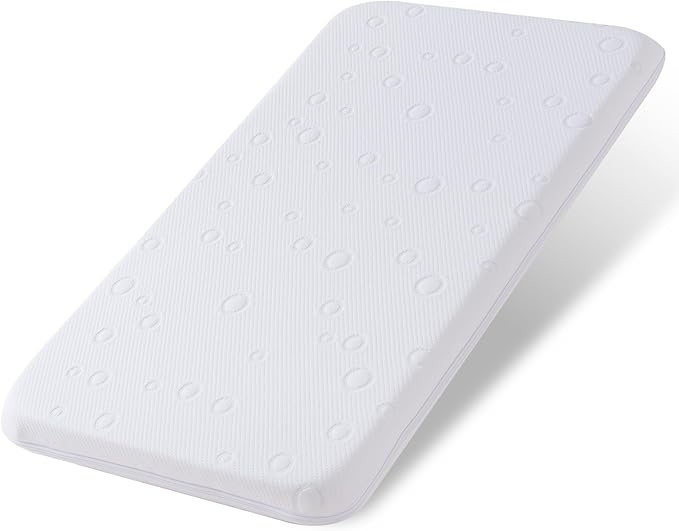
Baby Bassinet Mattress Pad, 32" x 18" x 2" Dual Sided Gel Memory Foam Mattress with Breathable Removable Soft Cover Fit for Ingenuity/Cuddor/RONBEI Baby Bassinet
Brand: 베이비 5
About This 【Perfect Fit & Portability】This bassinet mattress fit for Ingenuity/Cuddor/RONBEI Baby Bassinet, and portable cribs. (32” x 18”x 2”) . Ultra-lightweight design makes it ideal for travel, nursery, or grandparents’ house 【Dual-Sided Comfort】The bassinet mattress offers a firmer side for infants (0-6 months) to support safe breathing and posture, and a softer, cushioned side for toddlers (6-12+ months). The high-density foam core ensures durability without compromising airflow, keeping your baby cool all night. 【Waterproof & Easy Cleaning】Premium waterproof layer protects against spills, accidents, and moisture buildup. Removable cover is machine-washable for hassle-free maintenance, keeping the bassinet mattress fresh and hygienic. 【Certified Safe Materials】Our bassinet mattress made with CertiPUR-US certified foam free from harmful chemicals (phthalates, lead, formaldehyde). Ideal for eco-conscious parents prioritizing non-toxic, sustainable baby products. 【Tips】Please confirm the size of your bassinet mattress before purchase to avoid mismatch. Please wait 24-36 hours after opening to allow the foam to expand. Overview Brand : Amzreine Color : White Size : Retangle 32" x 18" x 2" Fabric Type : 60%cotton, 40%polyester Special Feature : Breathable, Removable, Washable, Water Proof
Category: Furniture > Baby & Toddler Furniture > Bassinet & Cradle Accessories